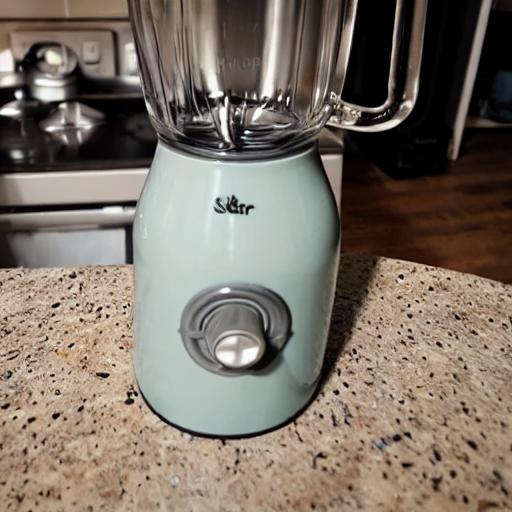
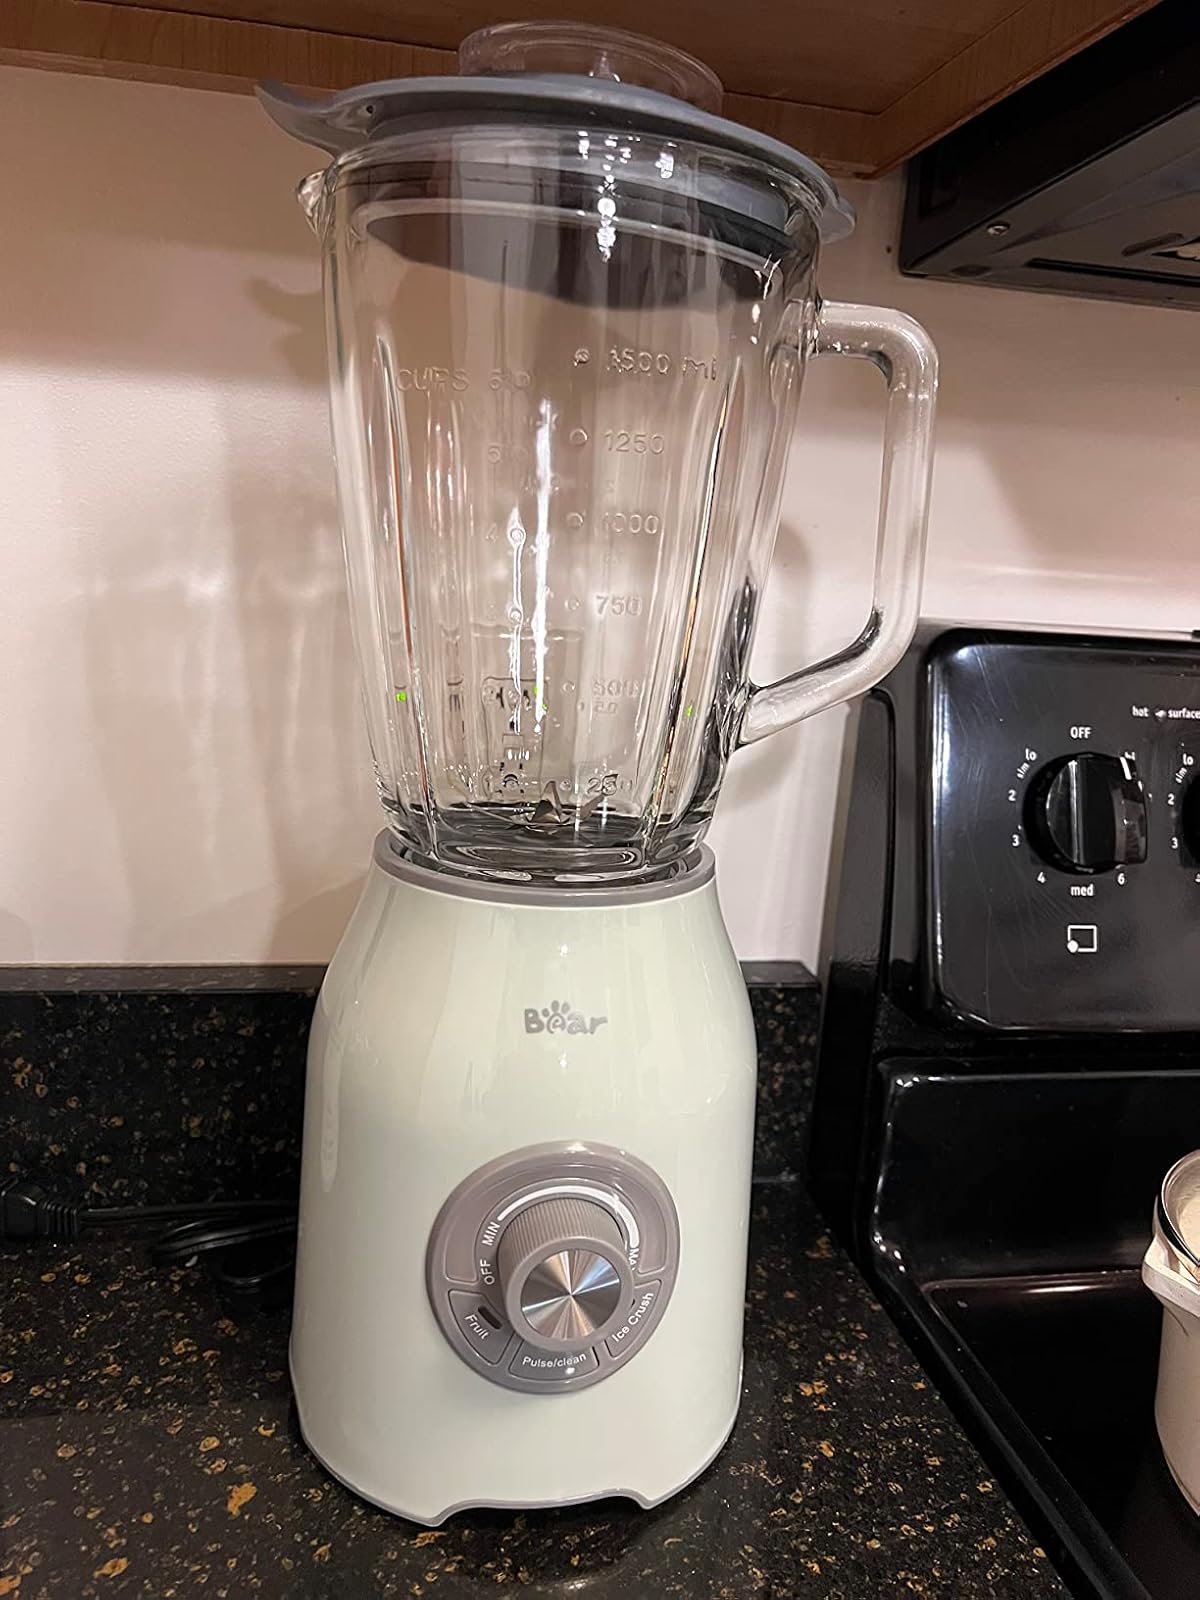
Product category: items_blender
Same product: no